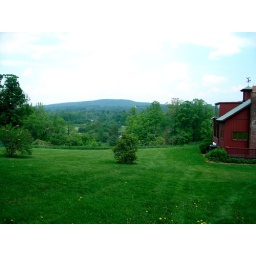
Grounds of the Norman Rockwell Museum in Stockbridge, MA. The red building is Rockwell's studio.